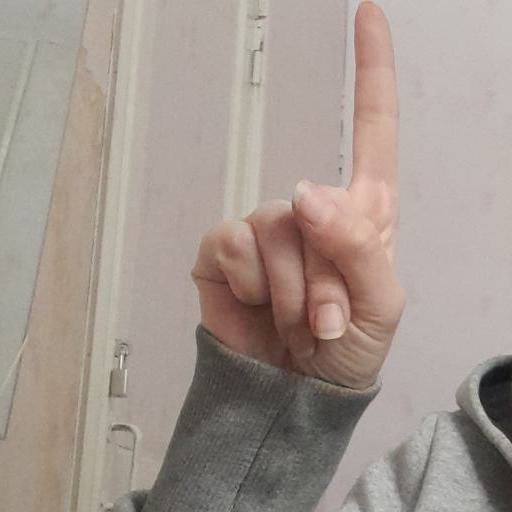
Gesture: one